Cal Poly Maritime Academy

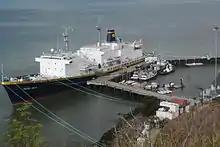
TS "Golden Bear" after it was hauled out and painted a navy blue.

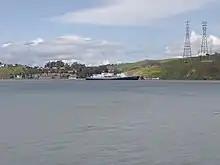
Golden Bear and campus, viewed from across the Carquinez Strait

In 1939 the California Nautical School adopted the name, the California Maritime Academy. By 1940, the academy was granting Bachelor of Science degrees and Naval Reserve commissions to its graduates; this step marked the beginning of the transition from the status of trade school to college. In 1943, the academy moved to its present location in Vallejo, California.